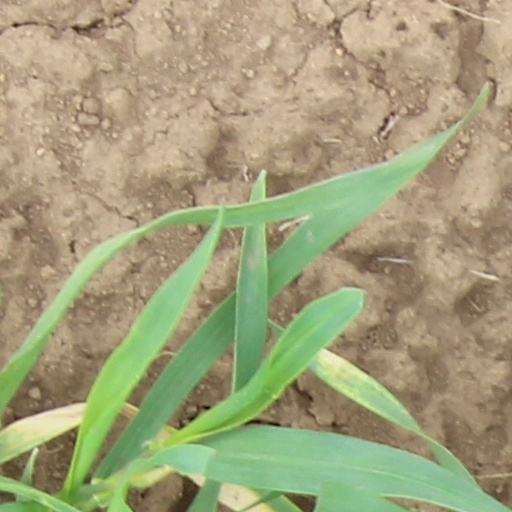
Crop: wheat